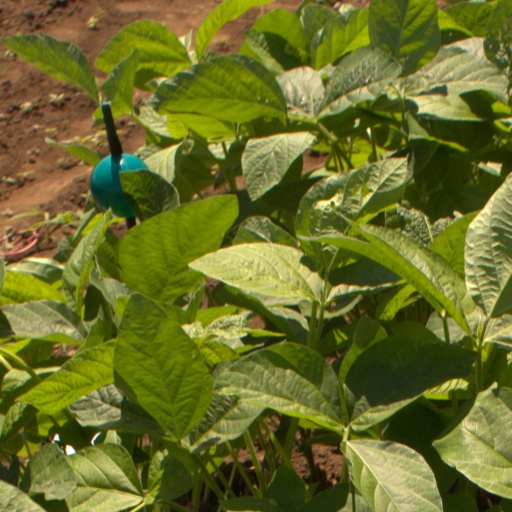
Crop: soybean